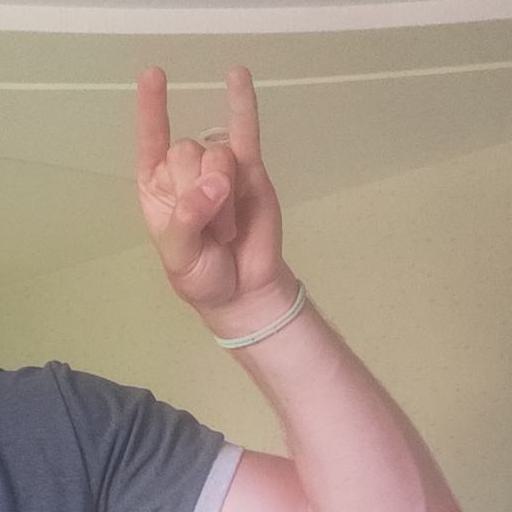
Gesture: rock